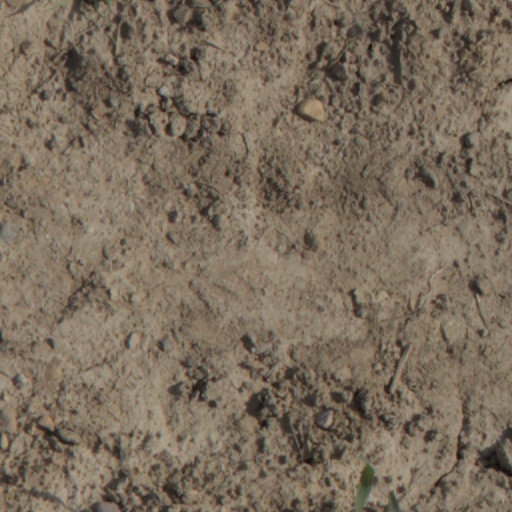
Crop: wheat